Hunza (princely state)

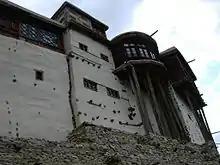
Baltit Fort, the former residence of the Mirs of Hunza

The hereditary rulers, the "Mirs" were assisted by a council of Wazirs or ministers. Details of early rulers are uncertain, with the first definite dates from 1750 onwards.